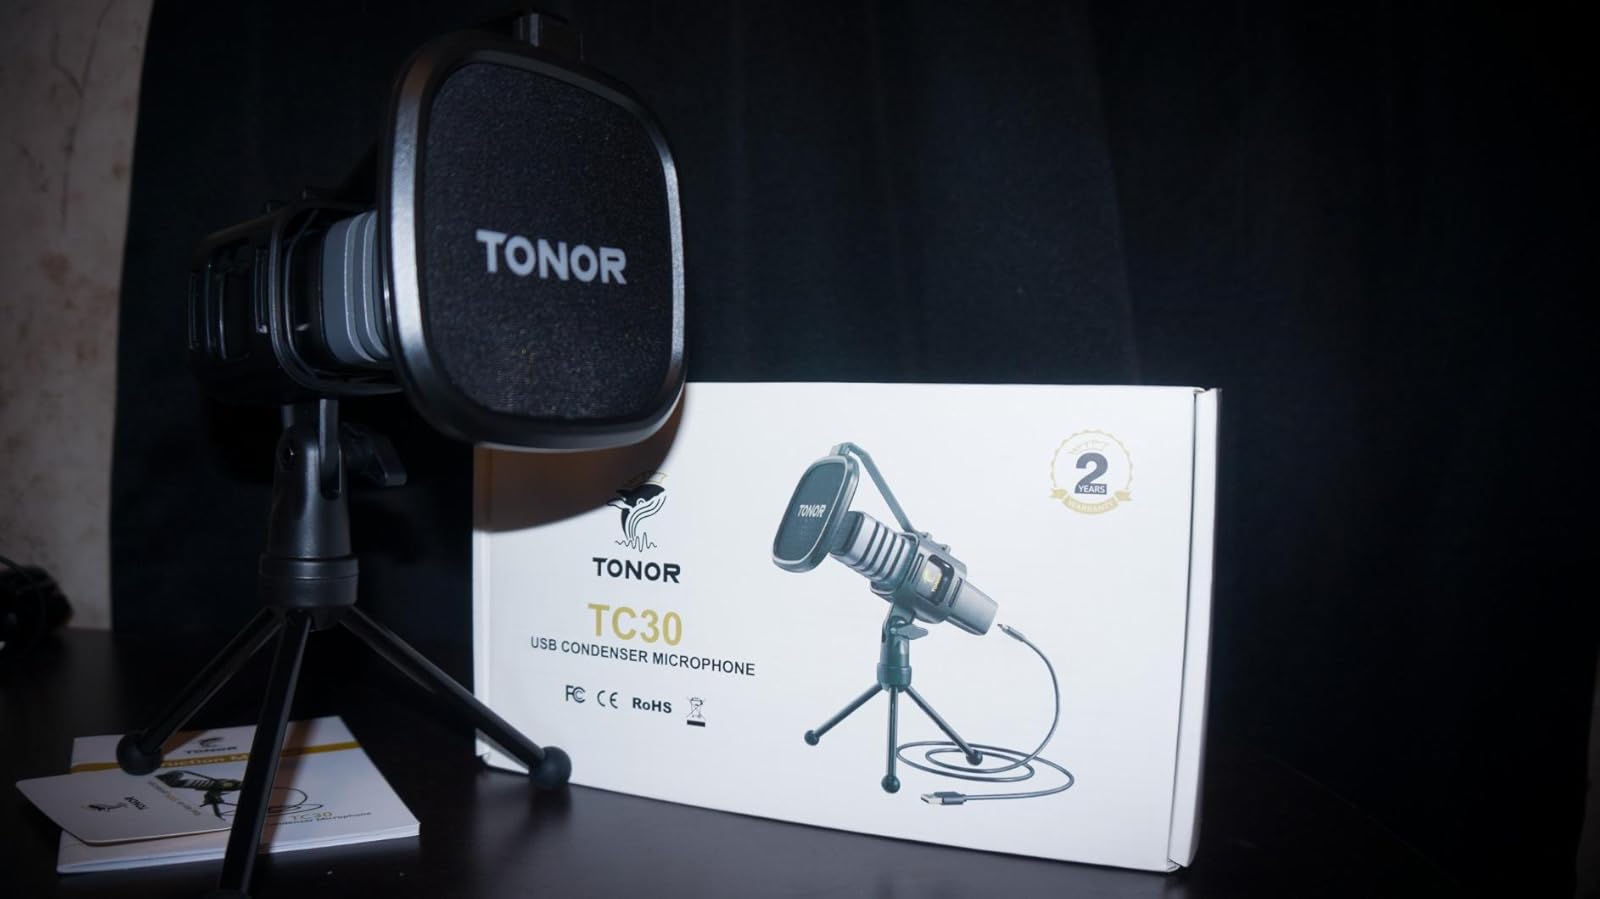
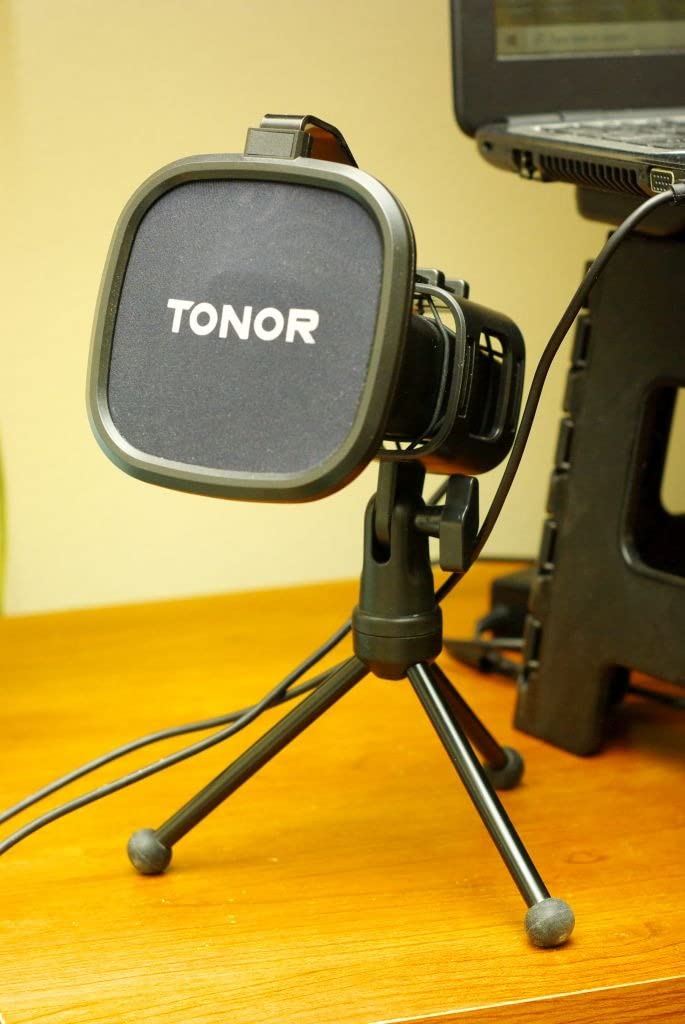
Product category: microphone
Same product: yes